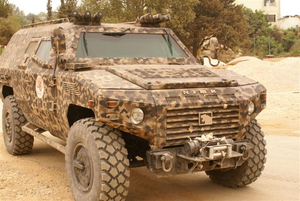
L'armée libanaise a pour missions principales de maintenir la sécurité et la stabilité du Liban, la sécurité des frontières, la sécurité des ports, les opérations de sauvetage, la lutte contre les incendies, le combat du trafic de drogue et de la contrebande à travers les frontières, et la lutte anti-terroriste.
Le Nimr est un véhicule blindé de transport de troupes élaboré et construit depuis 2005 par l'entreprise émiratie Emirates Défense Technology.